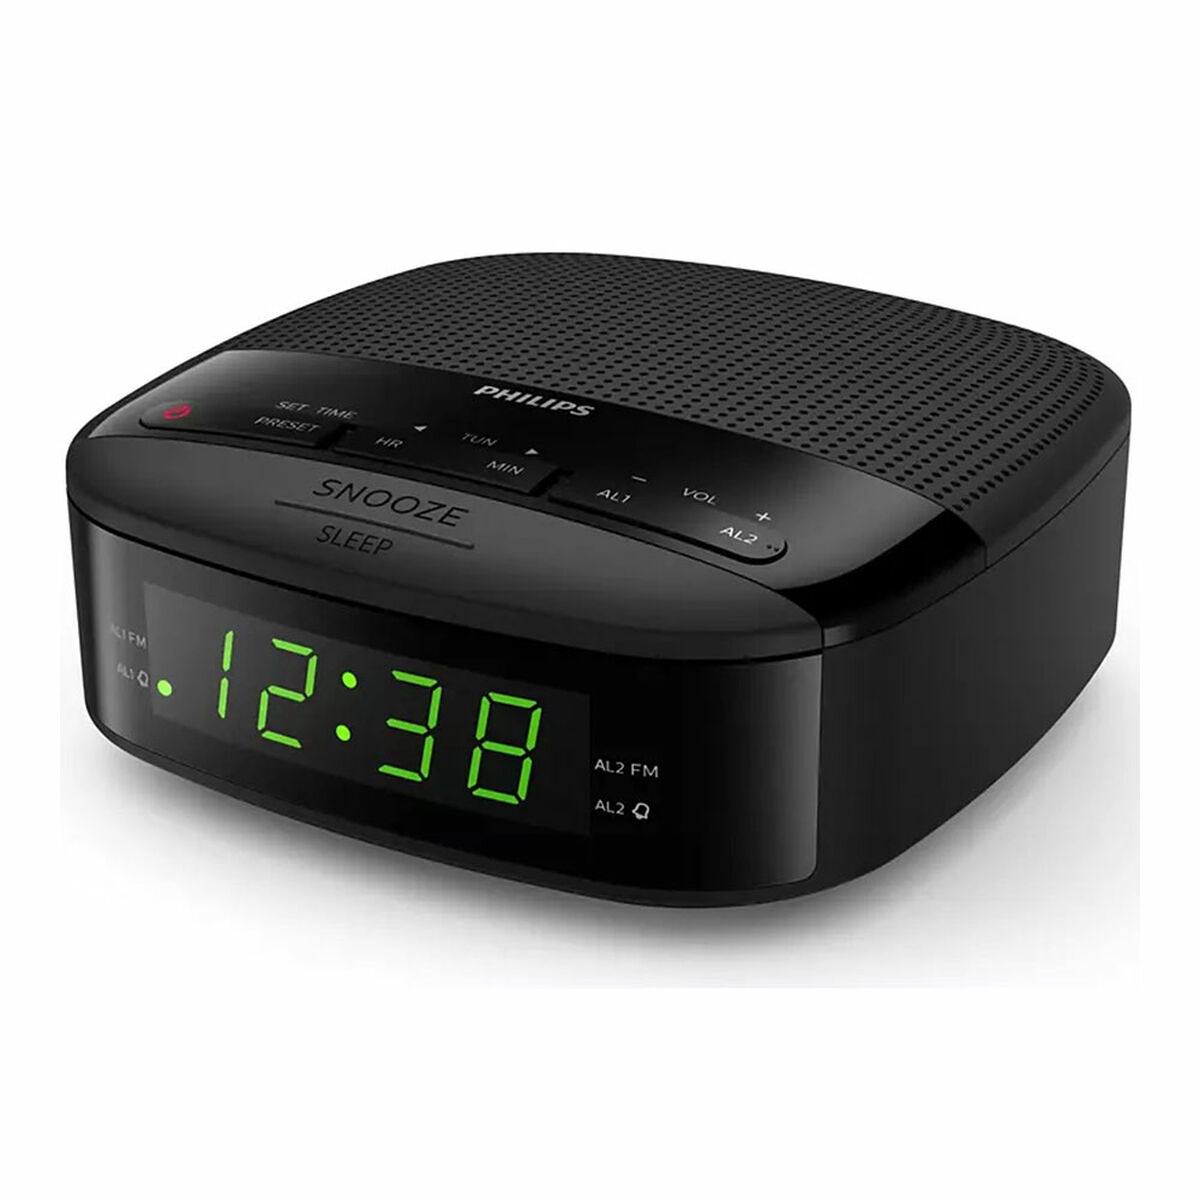
Radio Sveglia Philips TAR3205/12
Se sei un appassionato d' informatica ed elettronica , ti piace stare al passo con la più recente tecnologia senza lasciarti sfuggire nessun dettaglio, acquista Radio Sveglia Philips TAR3205/12 al miglior prezzo. Colore: Nero Tipo: Radio Sveglia Batterie AAA Stilo x 2: Batterie (non incluse) Frequenza: FM 50 - 60 Hz 87.5 - 108 MHz FM Fonte di Alimentazione: rete elettrica Batteria Prodotto plug-in: Sì Tipo di presa: Spina EU Caratteristiche: Radio FM Display incorporato Orologio Timer di spegnimento Altoparlanti integrati Sintonizzatore: Digitale Batterie: 2 Tecnologia: LED Voltaggio: 100 - 240 V Funziona a batterie: Non Incluse AAA MP3: No Consumo di energia: 3 kWh 1 kWh Potenza RMS: 0,2 W
Brand: Philips
Category: Electronics > Audio > Audio Players & Recorders > Radios